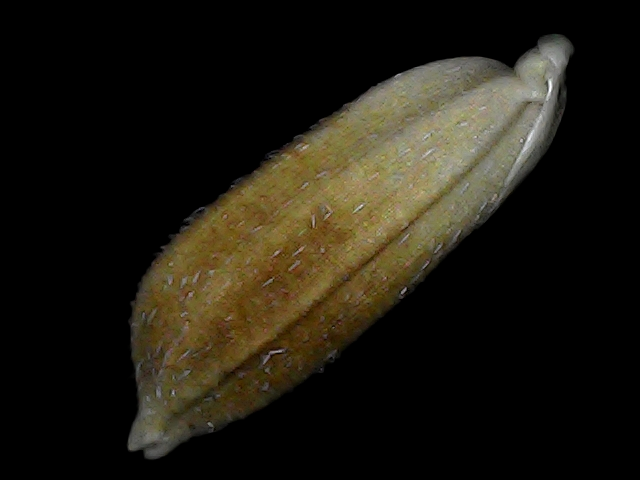
Rice variety: Bd91